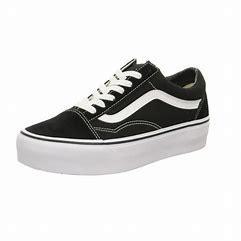
Brand: Vans
Model: UA Old Skool